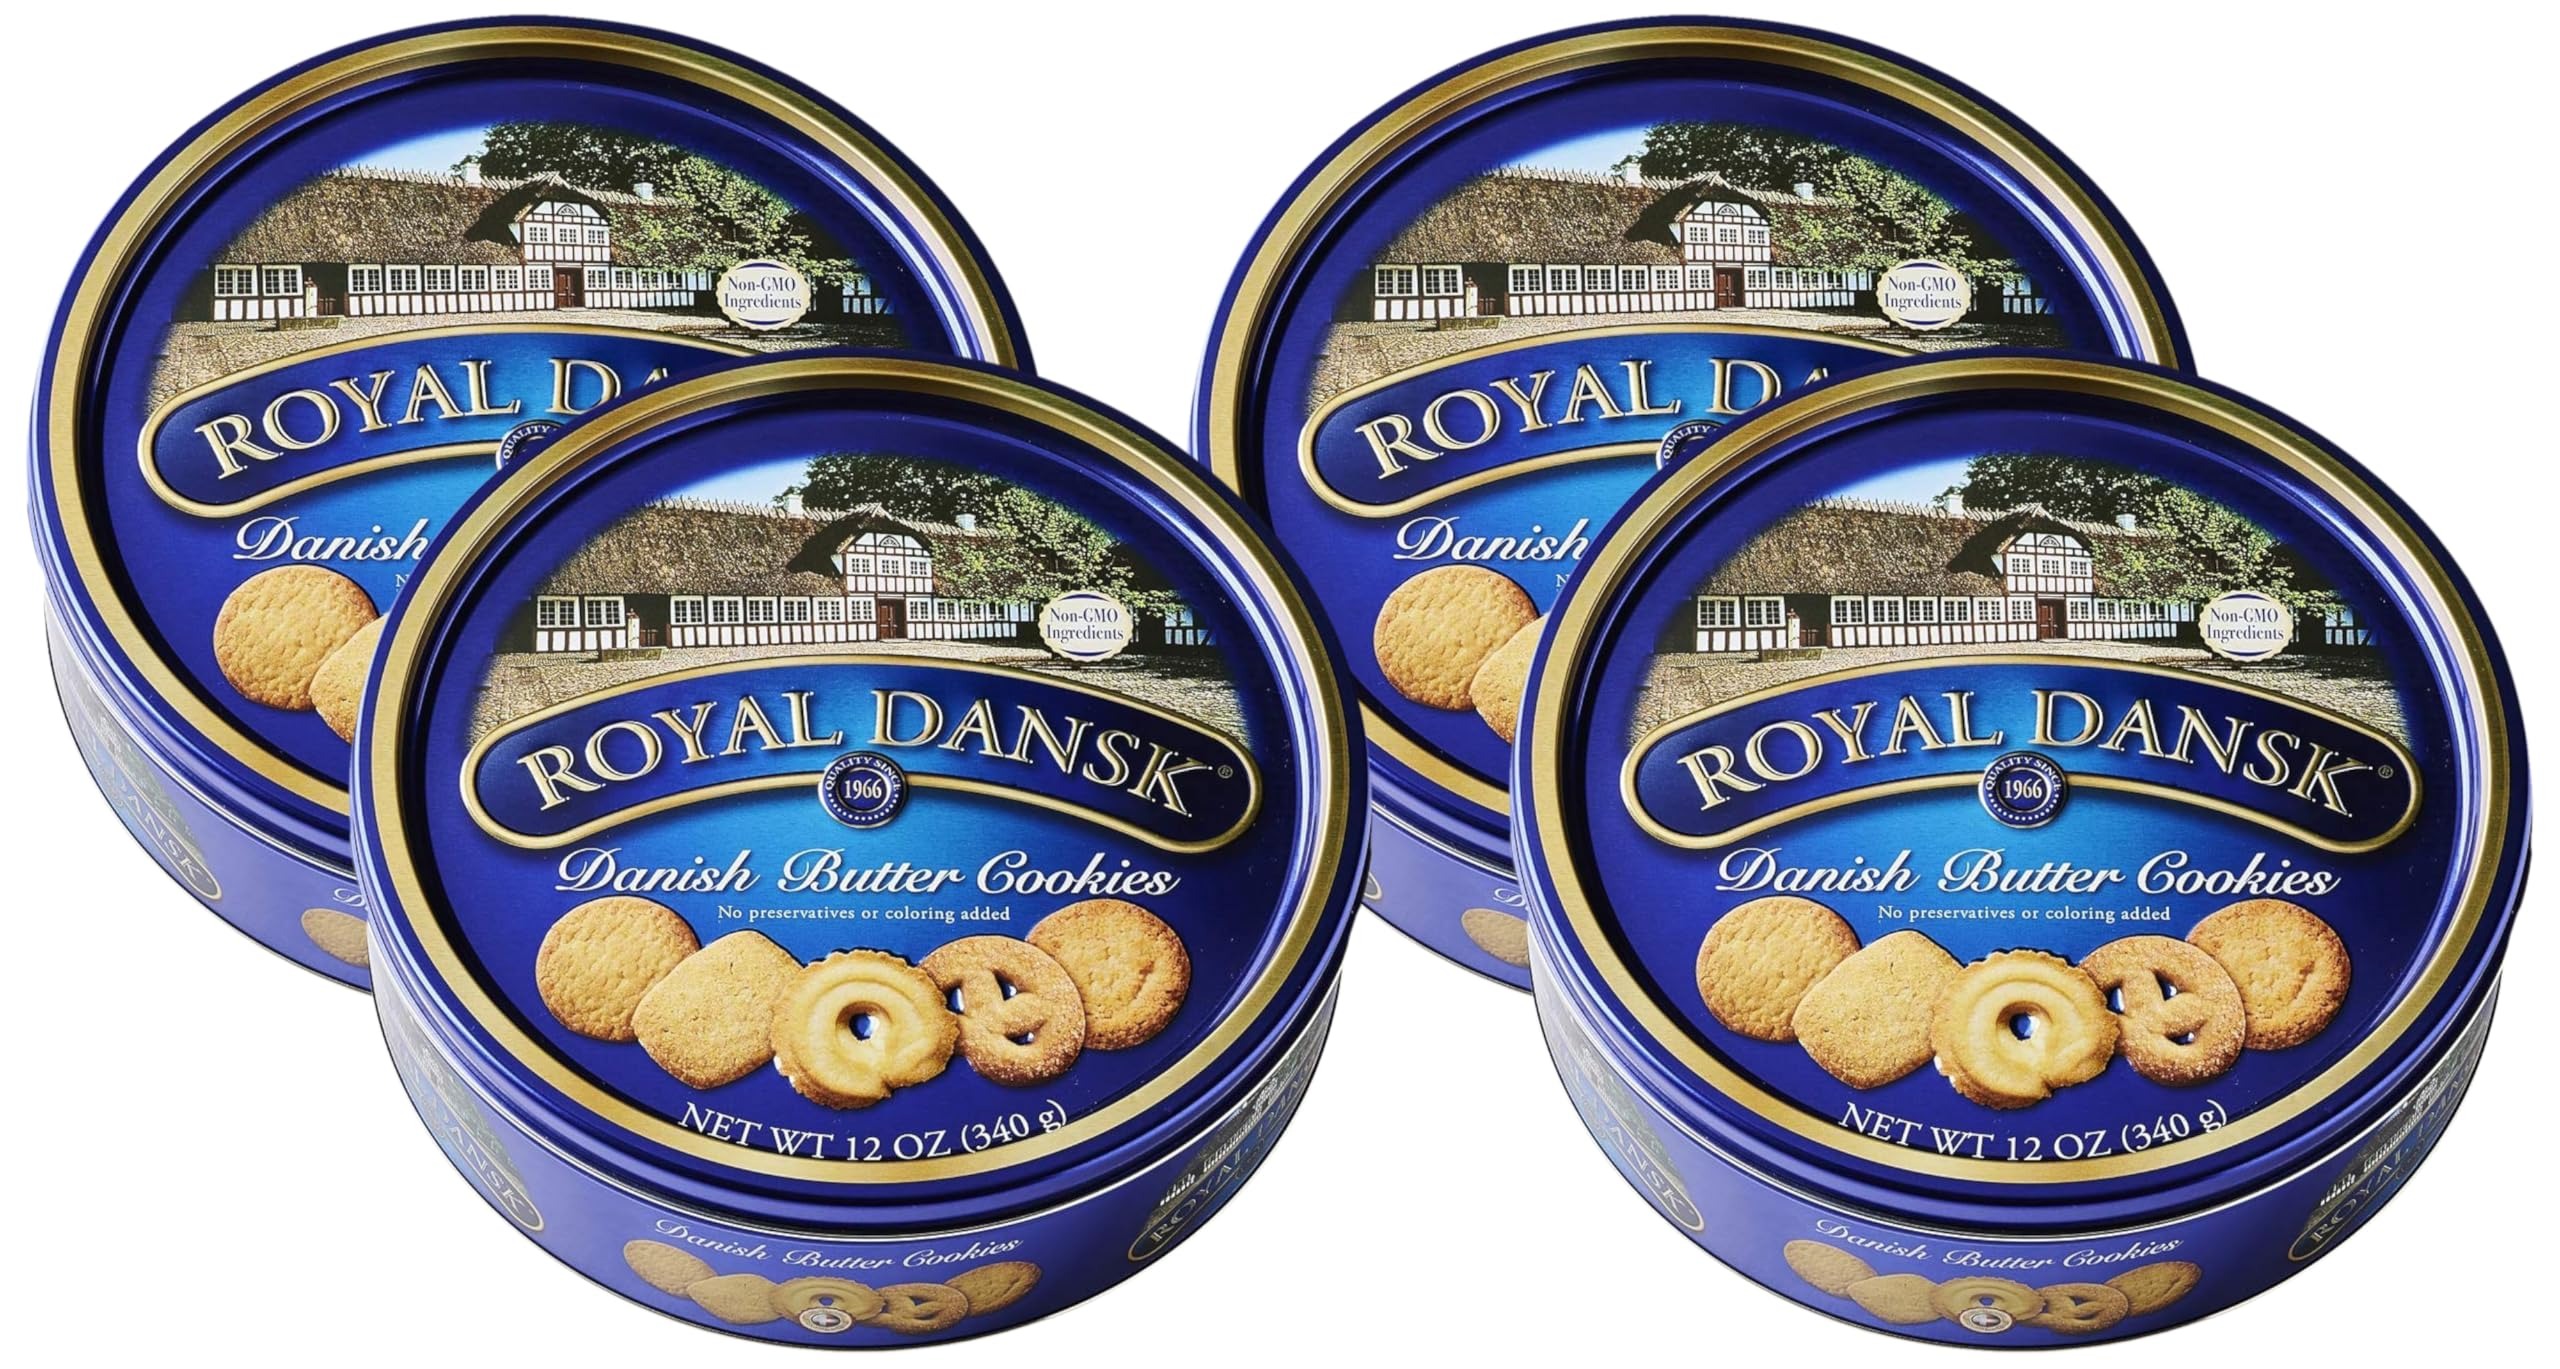
Item Name: Royal Dansk Danish Cookie Selection, No Preservatives or Coloring Added, 12 Ounce (Pack of 4)
Bullet Point 1: The information below is per-pack only
Bullet Point 2: CRISP, BUTTERY COOKIE CLASSICS: Discover a selection of rich Danish butter cookies inside this 12-ounce tin – all with pure butter cookie taste and some with a flavorful coconut or vanilla twist;
Bullet Point 3: DECADENT AND DISTINCTLY SHAPED: Our blue tin cookies feature our iconic and classic mix of assorted cookies in five shapes – Pretzel Style, Vanilla Ring, Finnish Style, Country Style, and Coconut;
Bullet Point 4: MADE TO MELT IN YOUR MOUTH: Carefully crafted Danish cookies from Royal Dansk bring baking excellence to every batch, delivering the perfect balance of buttery crispiness in every indulgent bite;
Bullet Point 5: WHY DO THEY TASTE SO GOOD: We don't compromise on quality and remain true to fine Danish baking tradition, using non GMO ingredients with no artificial ingredients, added preservatives, or colors;
Bullet Point 6: LONGSTANDING COOKIE CRAFTSMANSHIP: Our crisp butter cookies have provided moments of enjoyment since 1966; With their one-of-a-kind tastes, they deliver simple and sweet memorable taste experiences
Value: 48.0
Unit: Ounce

Price: 4.96